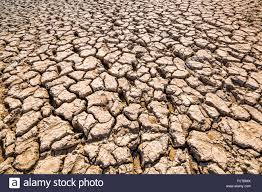
Soil type: Clay soil